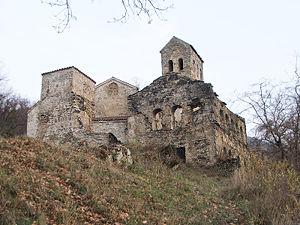
Ruines du monastère de Nekressi (Kakhétie) ქართული: ნეკრესი